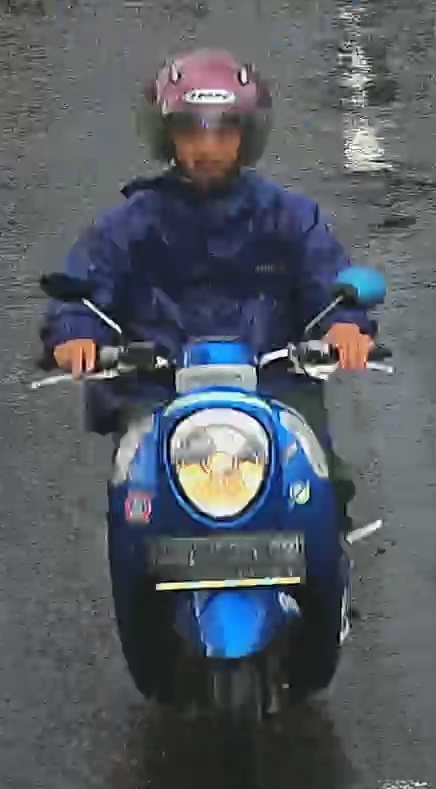
person-with-helmet: 1
person-without-helmet: 0